Jeff Foxworthy

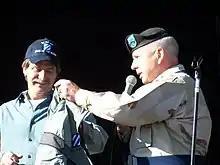
Foxworthy accepting a new jacket from 3rd Infantry Division Commander Army Maj. Gen. William G. Webster for his support

Foxworthy met his wife Pamela Gregg at the Punchline in Atlanta, Georgia, and they married on September 18, 1985. They have two daughters, Jordan and Julianne. He is a noted hunting enthusiast, beginning when he was a teen hunting on his father's farm property in Central Georgia.